Spaghetti Junction, Birmingham

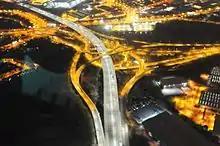
The interchange at night, as seen from a police helicopter

The junction was opened on 24 May 1972 by the then Secretary of State for the Environment, Peter Walker. The opening was delayed by several months because of "box girder inspections". These followed the interim report of the Merrison Enquiry set up following the collapse of similar box girder bridges, the West Gate Bridge in Australia and the Cleddau Bridge in Wales. Birmingham City Council saw the junction as a potential opportunity to attract visitors to the city, and proposed a Grand Prix involving the interchange.